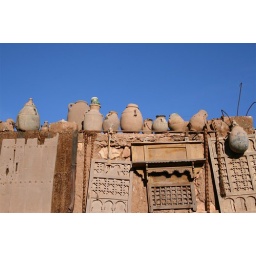
Earthenware pots and wooden window frames near Ait-Ben-Haddou.